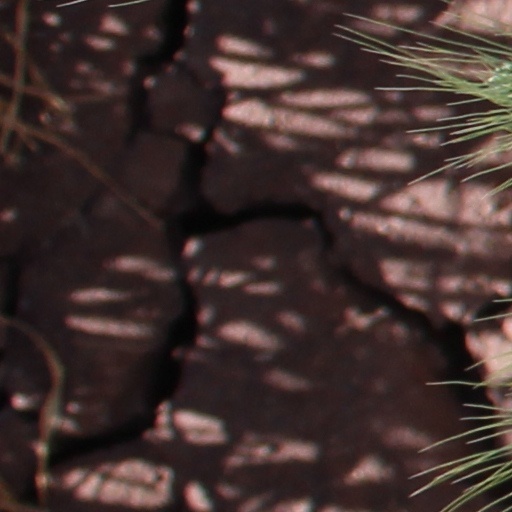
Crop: wheat